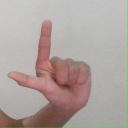
अक्षर: ल